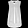
Label: Shirt